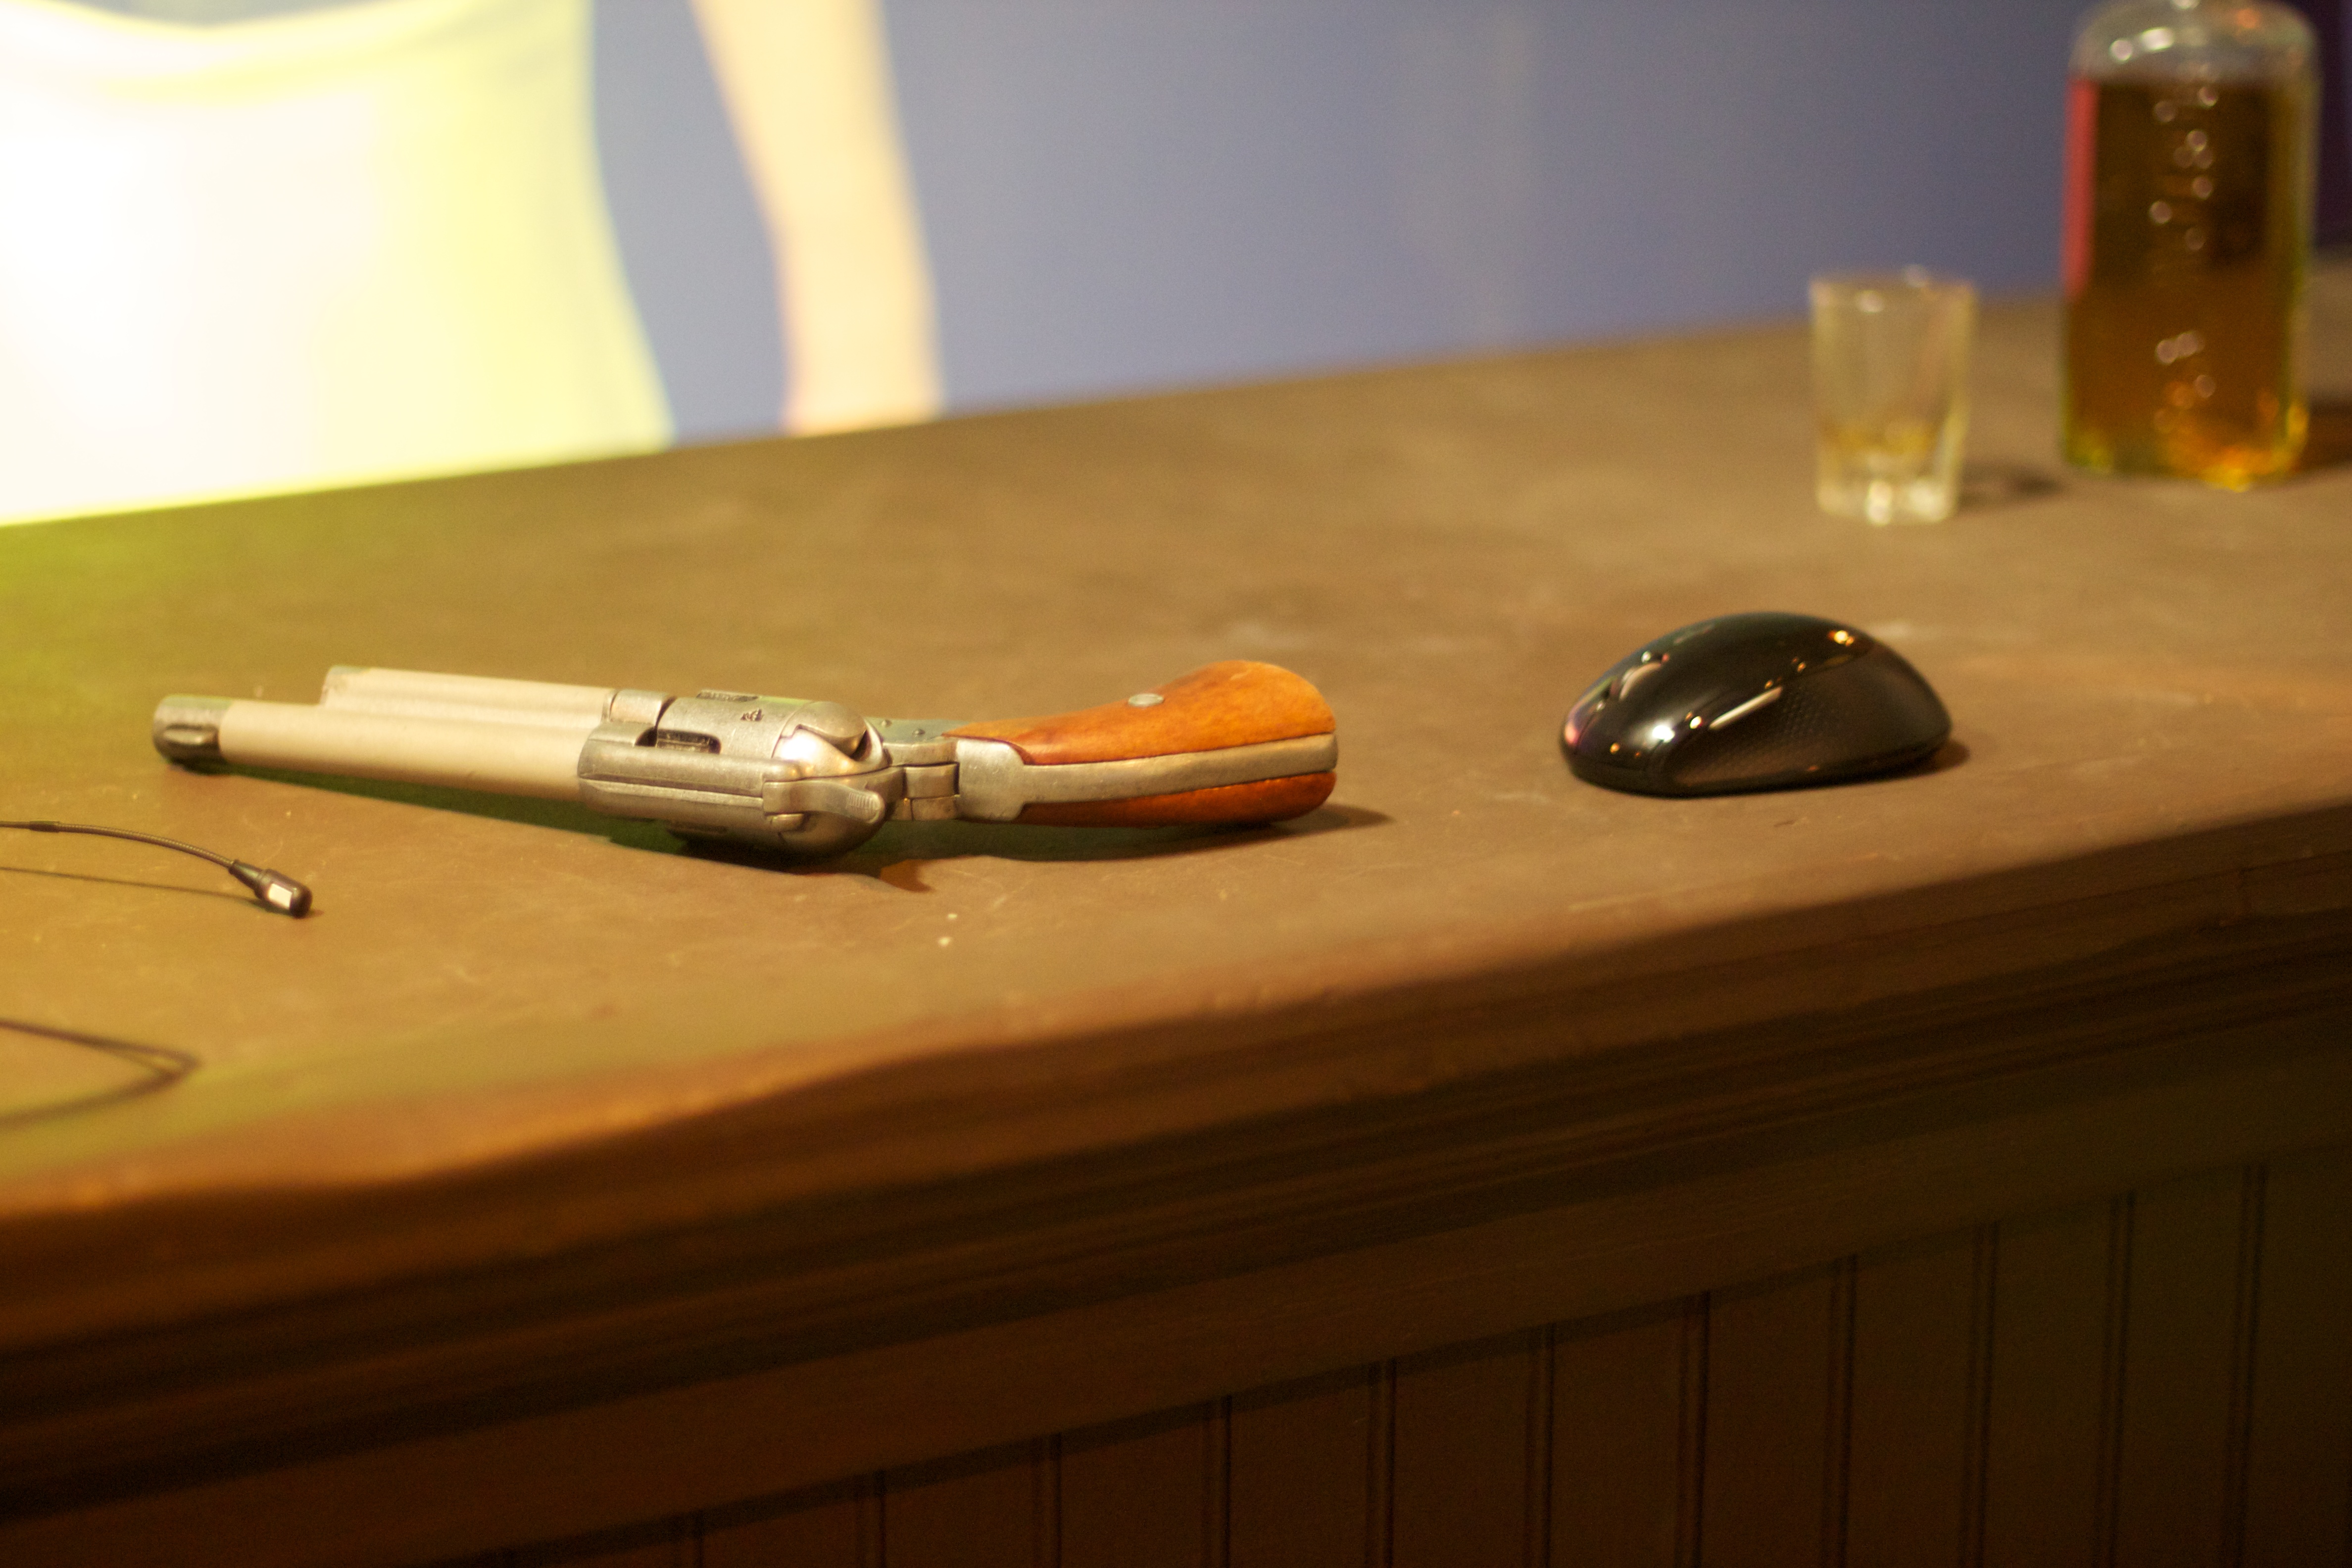
wood, guitar, lighting, plucked string instruments